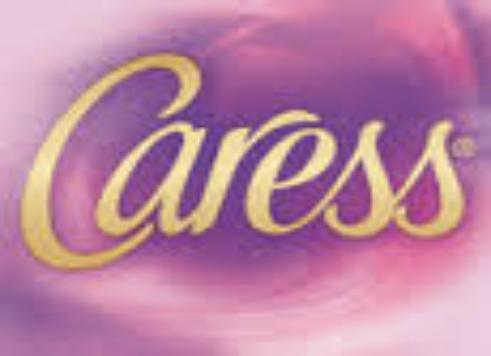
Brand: Caress
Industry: Necessities